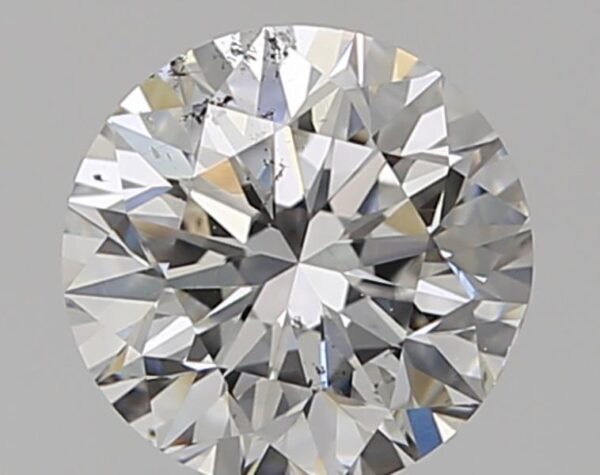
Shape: round
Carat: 1
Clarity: SI1
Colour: G
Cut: VG
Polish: VG
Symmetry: VG
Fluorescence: F
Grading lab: GIA
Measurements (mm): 6.24 x 6.34 x 4.07